Federico Mateos

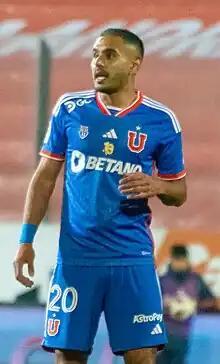
Mateos with Universidad de Chile in 2023

Federico Joel Mateos (born 28 March 1993) is an Argentine professional footballer who plays as a midfielder for Chilean Primera División side Ñublense on loan from Universidad de Chile.